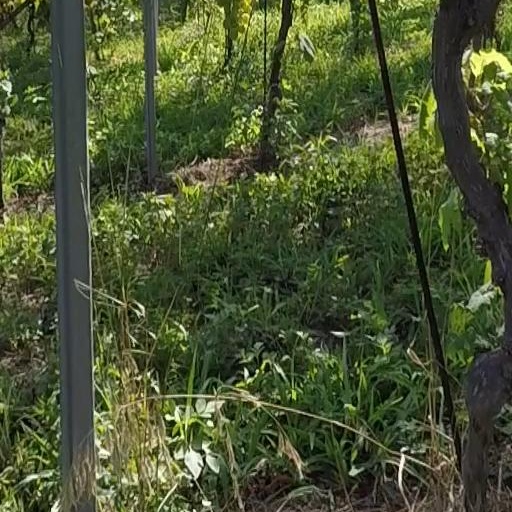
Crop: grape